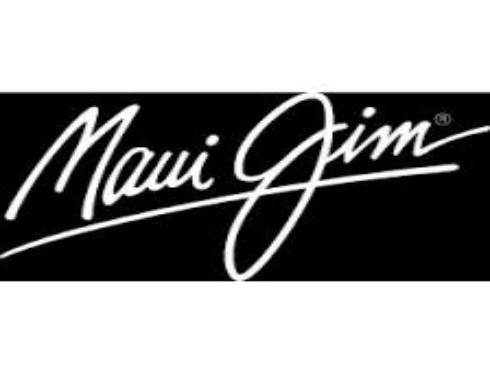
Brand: maui jim
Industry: Clothes